PhET Interactive Simulations

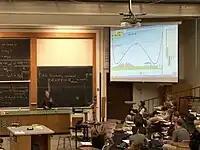
PhET simulations used as part of a larger lecture course

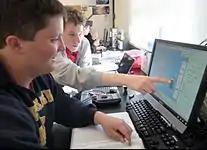
High school students using PhET for a lab

Professional organizations also provide ideas for using PhET simulations. In the JCE Chemical Education Xchange (ChemEd X), members have blogged about how using PhET can help with specific topics like Stoichiometry Resources, First Week Excitement, PHYSICS 2000, and Adding Inquiry to Atomic Theory.